8th Arkansas Infantry Regiment

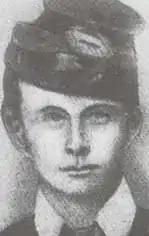
Colonel John H. Kelly, became the youngest General Officer in the Confederate Army.

Upon reorganization, John H. Kelly was elected colonel; Wilson, lieutenant colonel, and Capt. G. F. Baucum, major. Lieutenant-Colonel Wilson resigned, and Anderson Watkins was elected major. Upon the promotion of Colonel Kelly to brigadier-general, Baucum became colonel, and Anderson Watkins, lieutenant colonel.